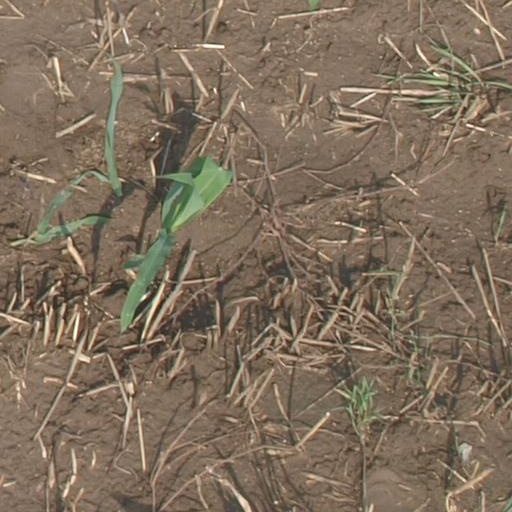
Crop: maize; corn